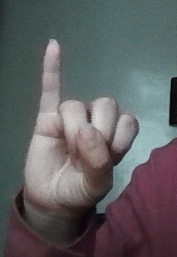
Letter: meem